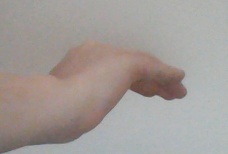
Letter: haa